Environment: lab
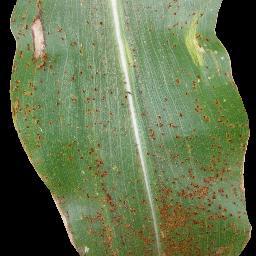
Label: common_rust